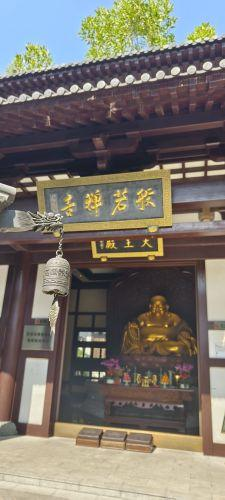
地标名称：般若禅寺
所在城市：深圳市·龙岗区